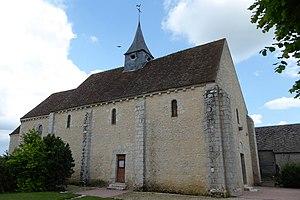
façades ouest et nord de l'église Saint-Georges, Bullainville, Eure-et-Loir, France.
Bullainville est une commune française située dans le département d'Eure-et-Loir en région Centre-Val de Loire.